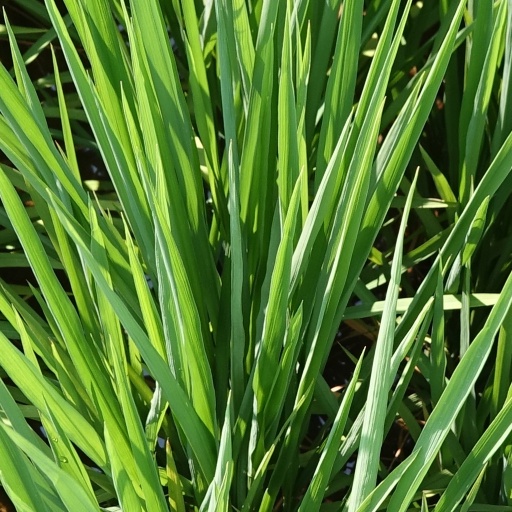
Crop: rice